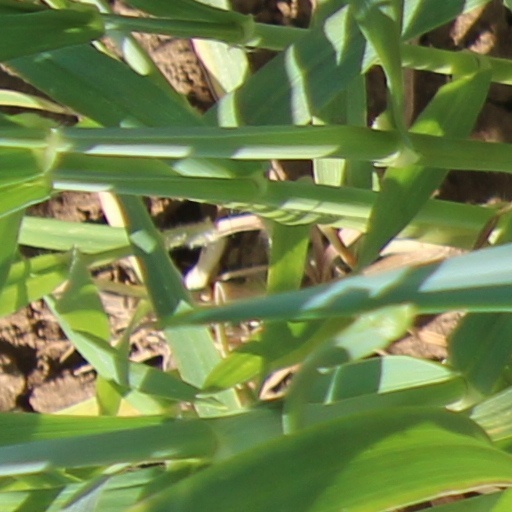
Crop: wheat